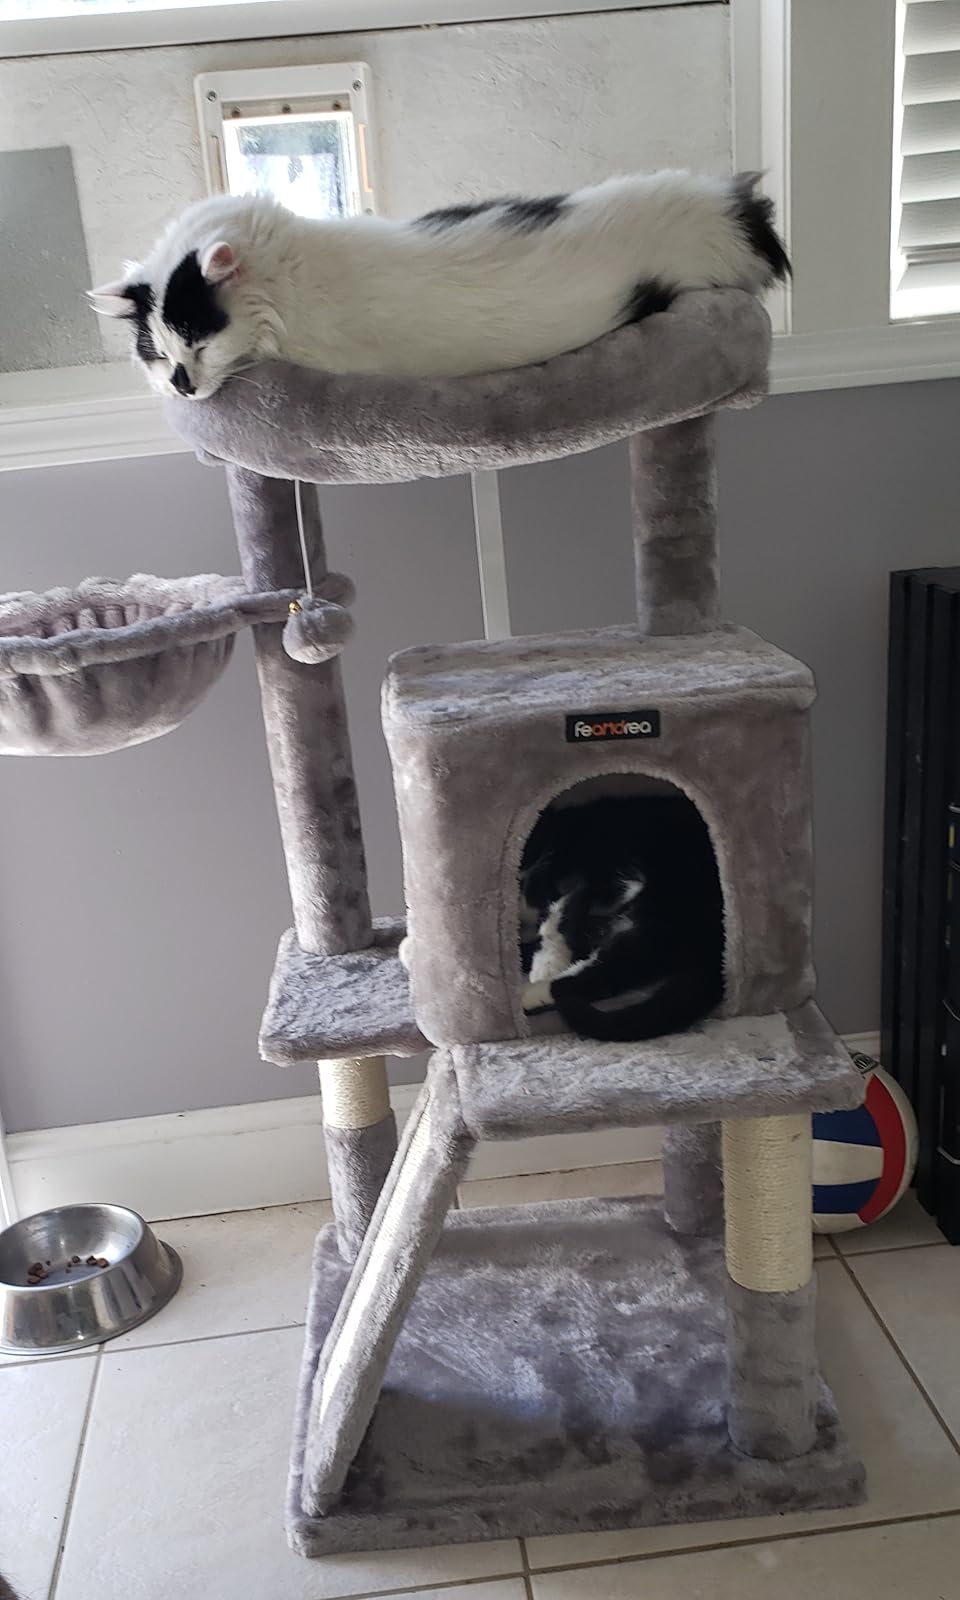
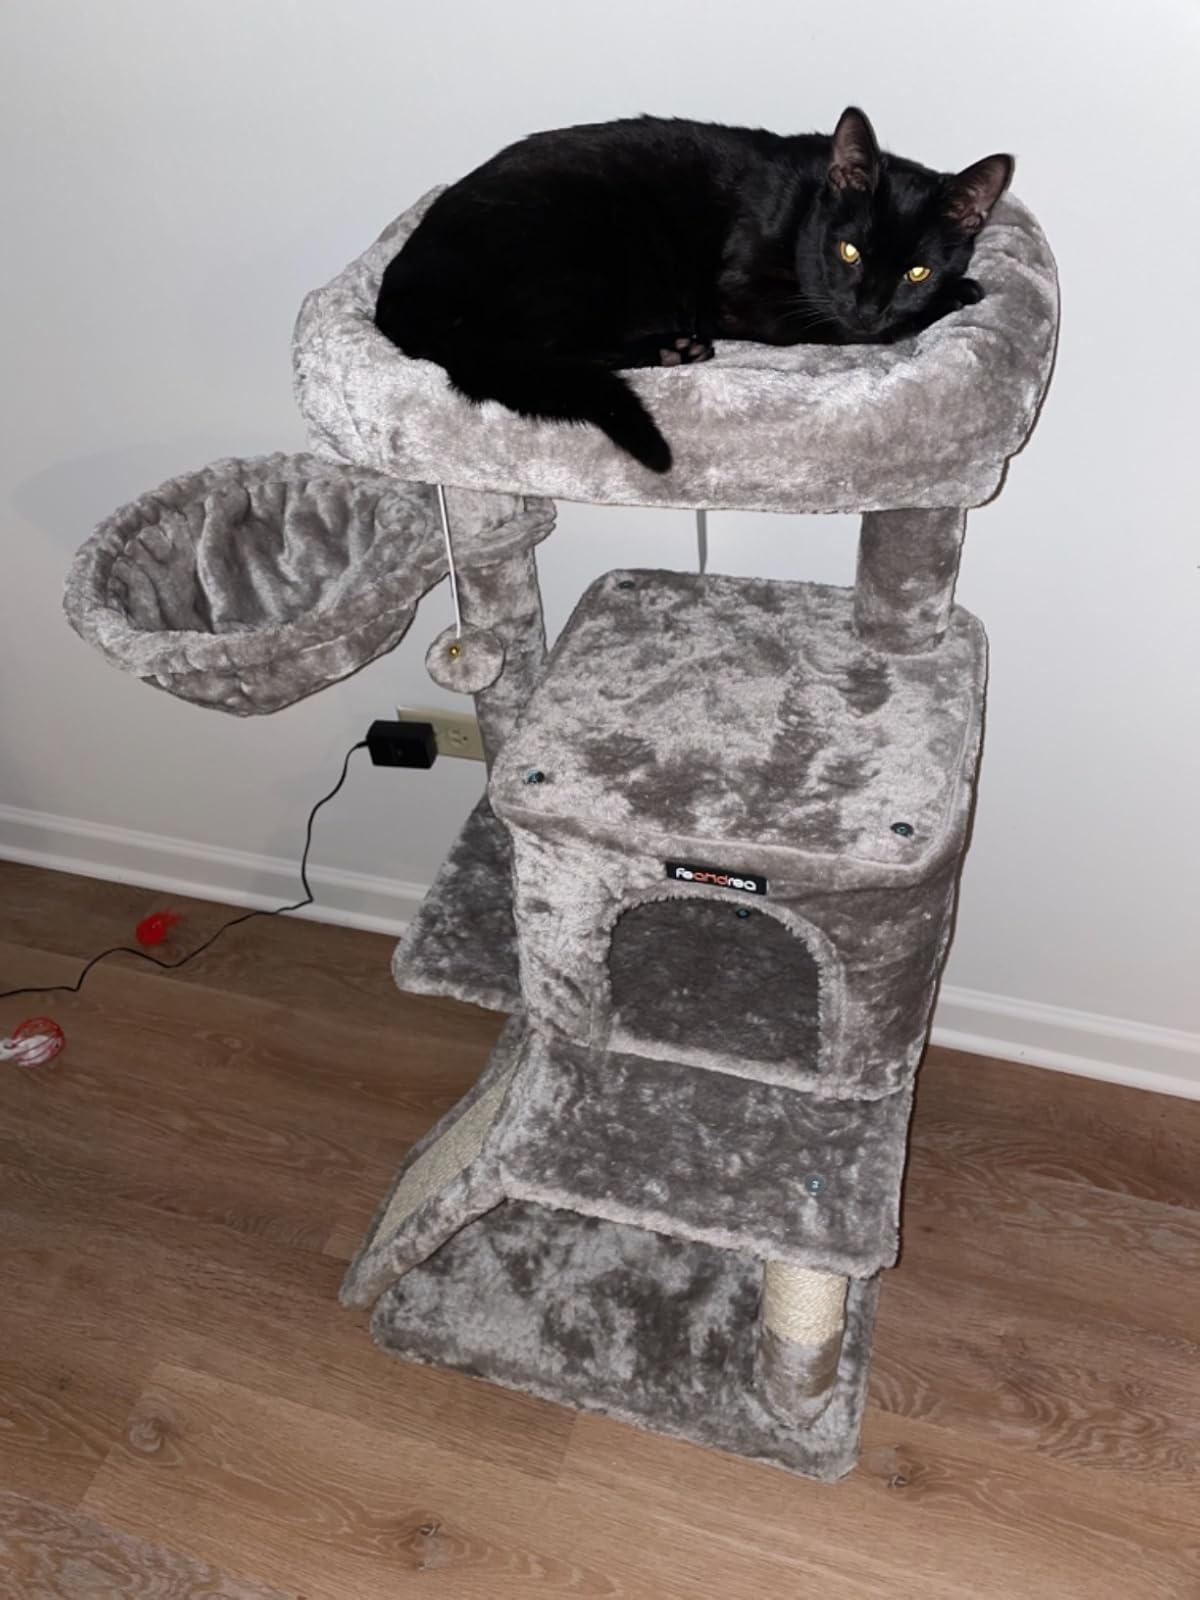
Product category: items_cat tree
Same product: yes